Henry House (Suamico, Wisconsin)

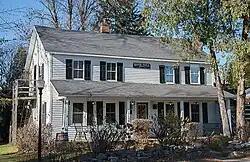
Henry House

The Henry House in Suamico, Wisconsin is a historic house from the "lumber era" of local history, which appears to be the only structure from that era surviving in the township.